Konrad Szymański

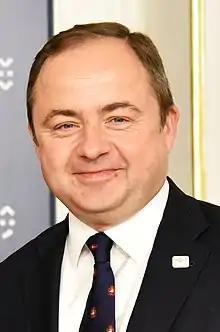
Konrad Szymański in 2016

Konrad Krzysztof Szymański (born 6 December 1969) is a Polish politician who was Minister for European Affairs from 2015 to 2022.